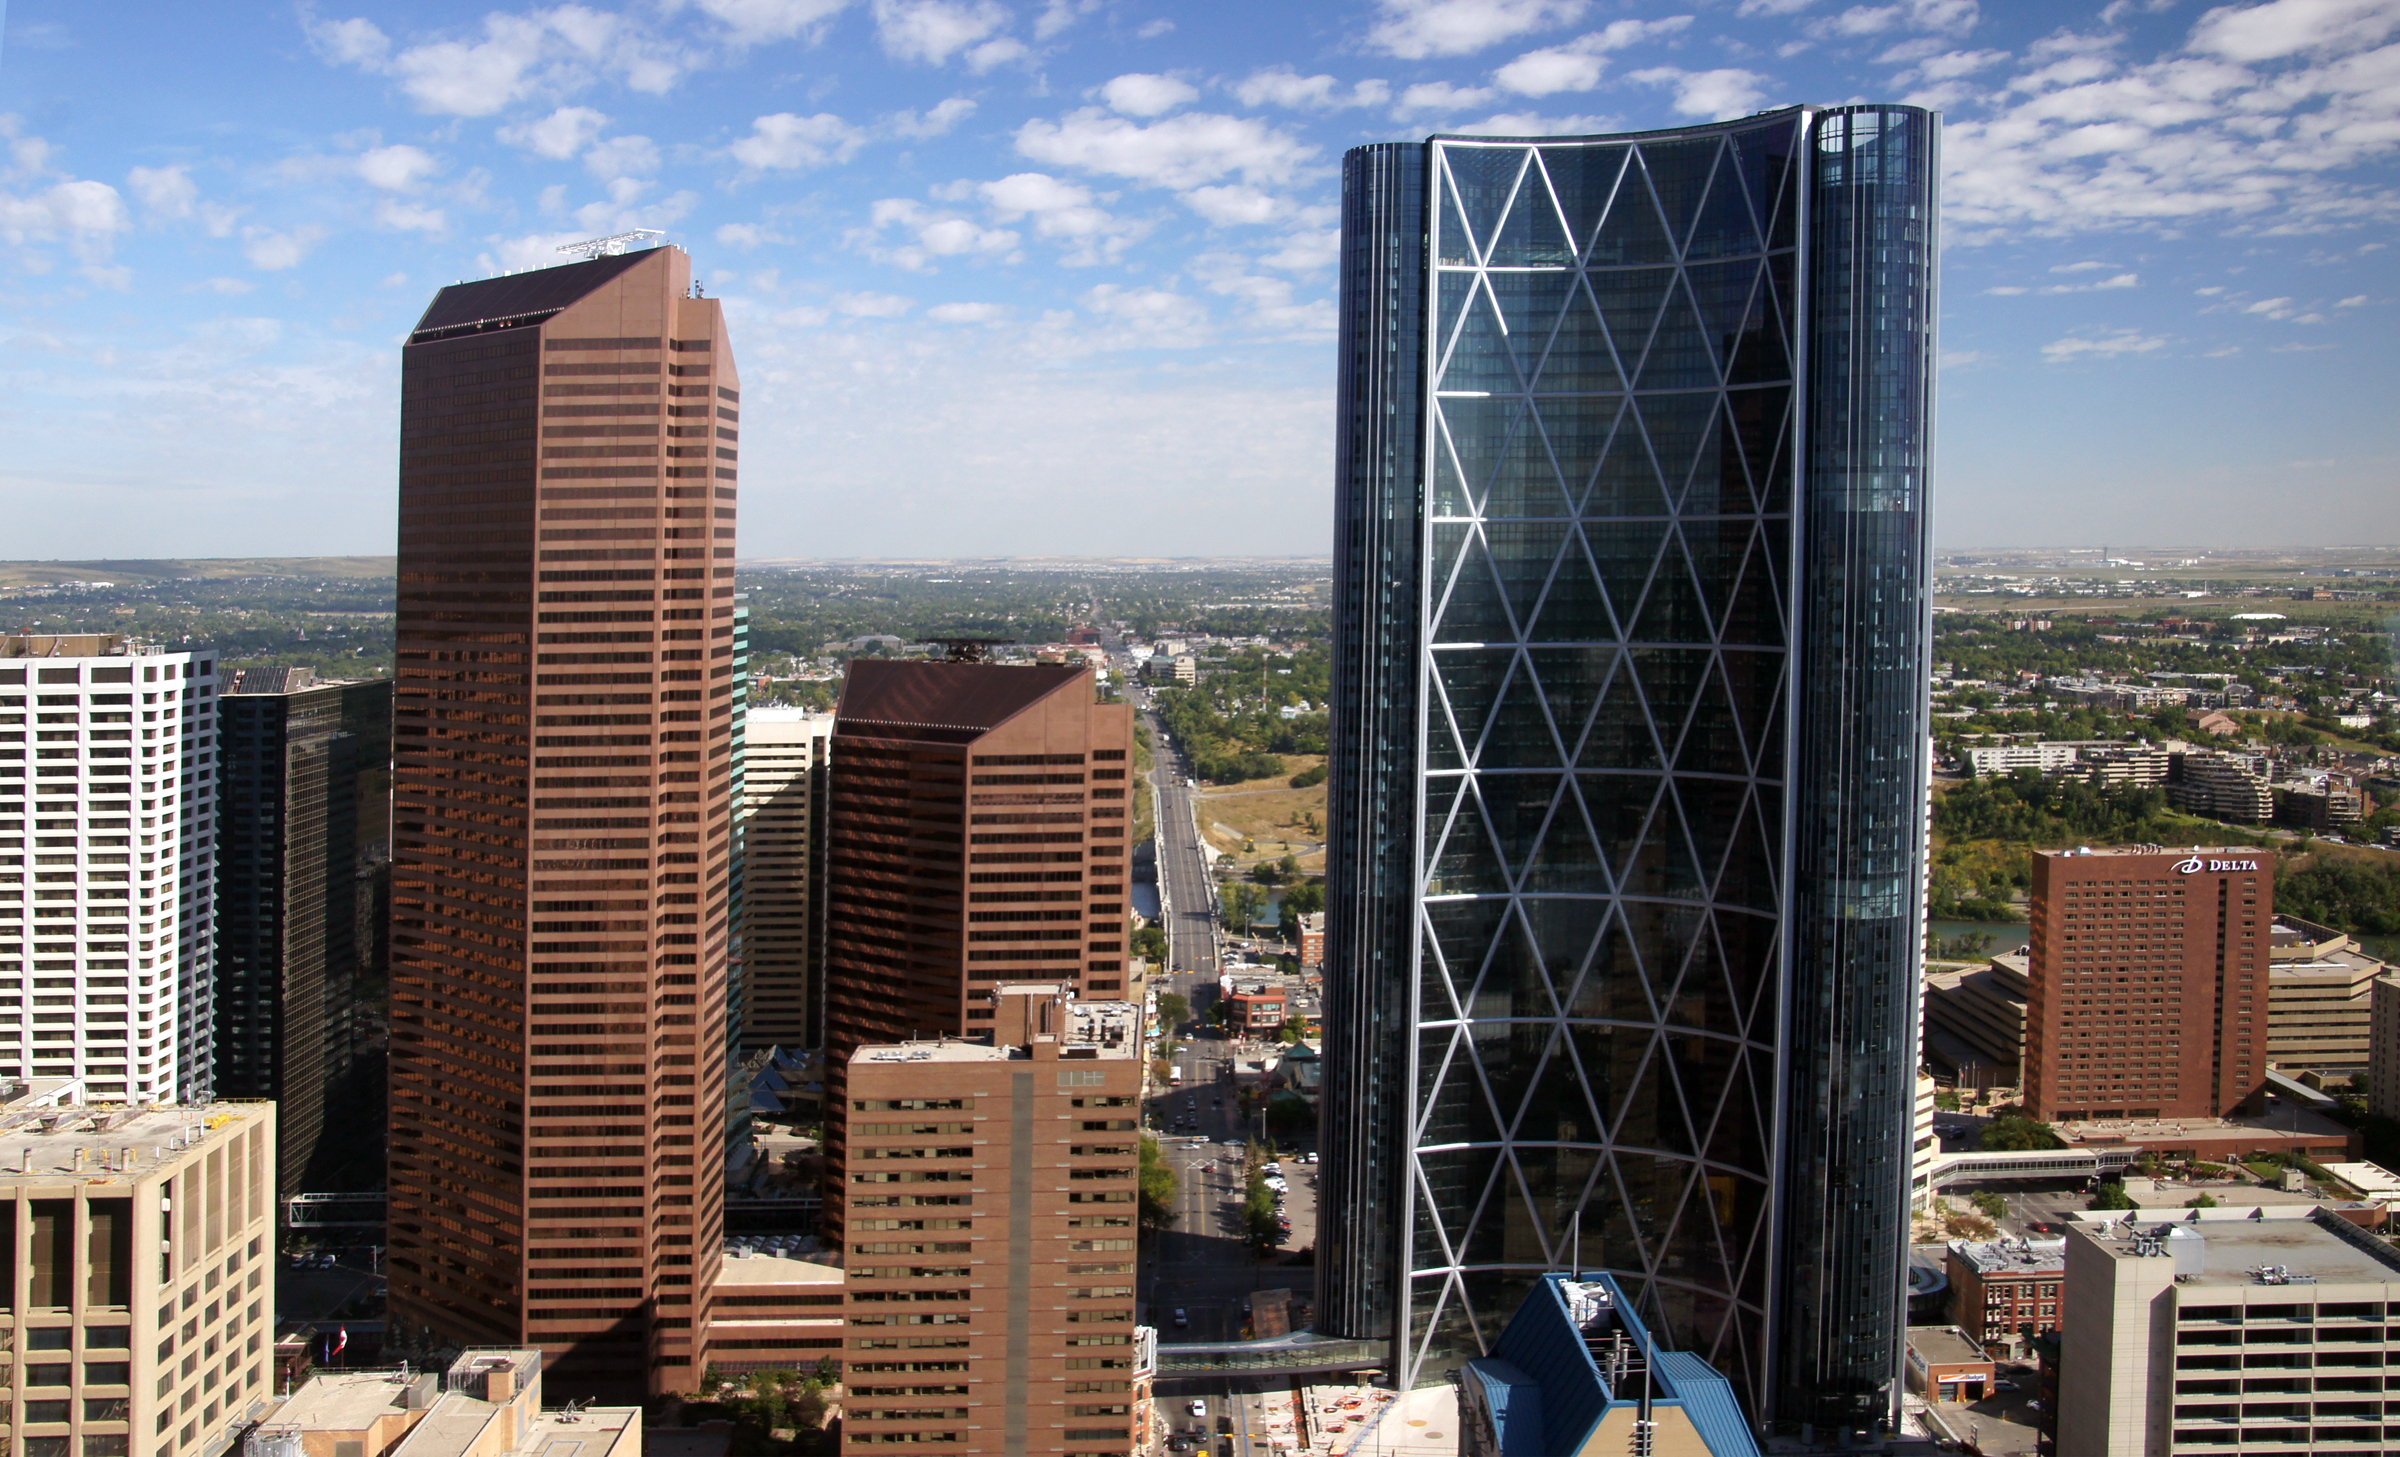
architecture, skyline, city, skyscraper, cityscape, downtown, construction, tower, landmark, facade, tower block, canada, sonydslra580, alberta, bowtowercalgary, 18270mmf3563pzd, sightseeingcalgary, suncorbuildingcalgary, highrtise, metropolis, condominium, neighbourhood, urban area, residential area, human settlement, metropolitan area